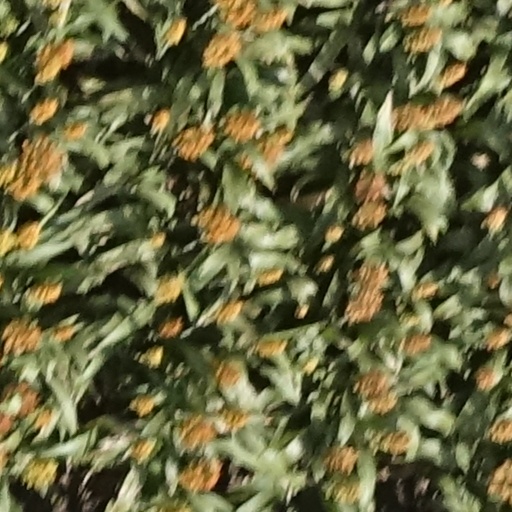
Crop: sorghum